The Dark Knight Rises

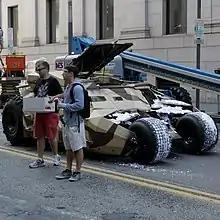
A Tumbler on the set of "The Dark Knight Rises" in Pittsburgh

During location scouting in December 2010, Nolan began searching for locations such as India, Romania, and Michigan. According to the "Romania Insider", Nolan was interested in Bucharest's historical centers, Edgar Quinet Street, the Palace of the Parliament, and the Turda salt mine. The film had an estimated budget of $250–300 million, coming down to about $230 million after tax credits. Nolan elected not to film in 3-D, but instead stated that he intended to focus on improving image quality and scale using the IMAX format. "The Dark Knight Rises" featured over an hour of footage shot in IMAX (by comparison, "The Dark Knight" contained 28 minutes). Nolan had several meetings with IMAX Vice-president David Keighley to work on the logistics of projecting films in digital IMAX venues.